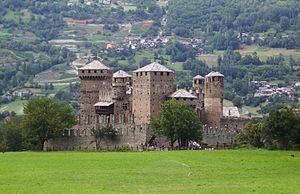
Le château de Fénis est l'un des plus connus de la Vallée d'Aoste, de style médiéval.
Cette liste, non exhaustive, répertorie les principaux châteaux en Italie métropolitaine et d'outre-mer. Les châteaux presents dans cette liste sont 493, sur un total de 935.
Fracchia contro Dracula, est une comédie italienne réalisée par Neri Parenti et sortie en 1985. C'est la seconde aventure de Giandomenico Fracchia, interprétée par le même acteur et réalisée par le même réalisateur, mais qui n'est pas une suite de Fracchia la belva umana. Il s'agit d'une parodie très libre du roman de Bram Stoker sur le mythe de l'origine des vampires, le Comte Dracula.